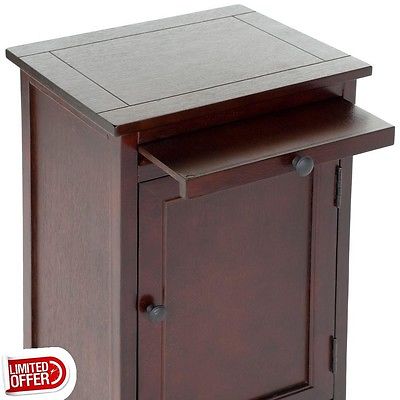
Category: cabinet